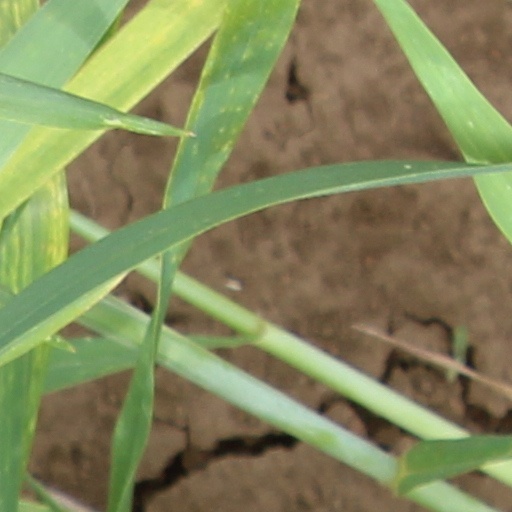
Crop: wheat